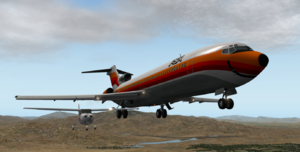
La collision aérienne de San Diego a eu lieu le 25 septembre 1978 entre un avion léger Cessna 172 et un Boeing 727-200 de la compagnie Pacific Southwest Airlines assurant le vol PSA 182 de Los Angeles à San Diego. Il s'agit de la pire catastrophe aérienne de l'État de Californie, mais aussi de l'une des plus meurtrières des États-Unis.